831st Tactical Aviation Brigade

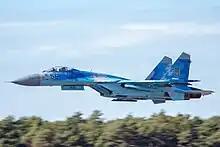
Sukhoi Su-27P1M Flanker "Blue 58" of the 831 BrTA in flight, 2018.

Ukraine declared independence from the Soviet Union on 24 August 1991, which was approved via a referendum on 1 December. On 13 January 1992, the 831 IAP took an oath of loyalty to the Ukrainian people. The Ukrainian Air Force was established on 17 March 1992, with the 831 IAP becoming the 831 VAP.